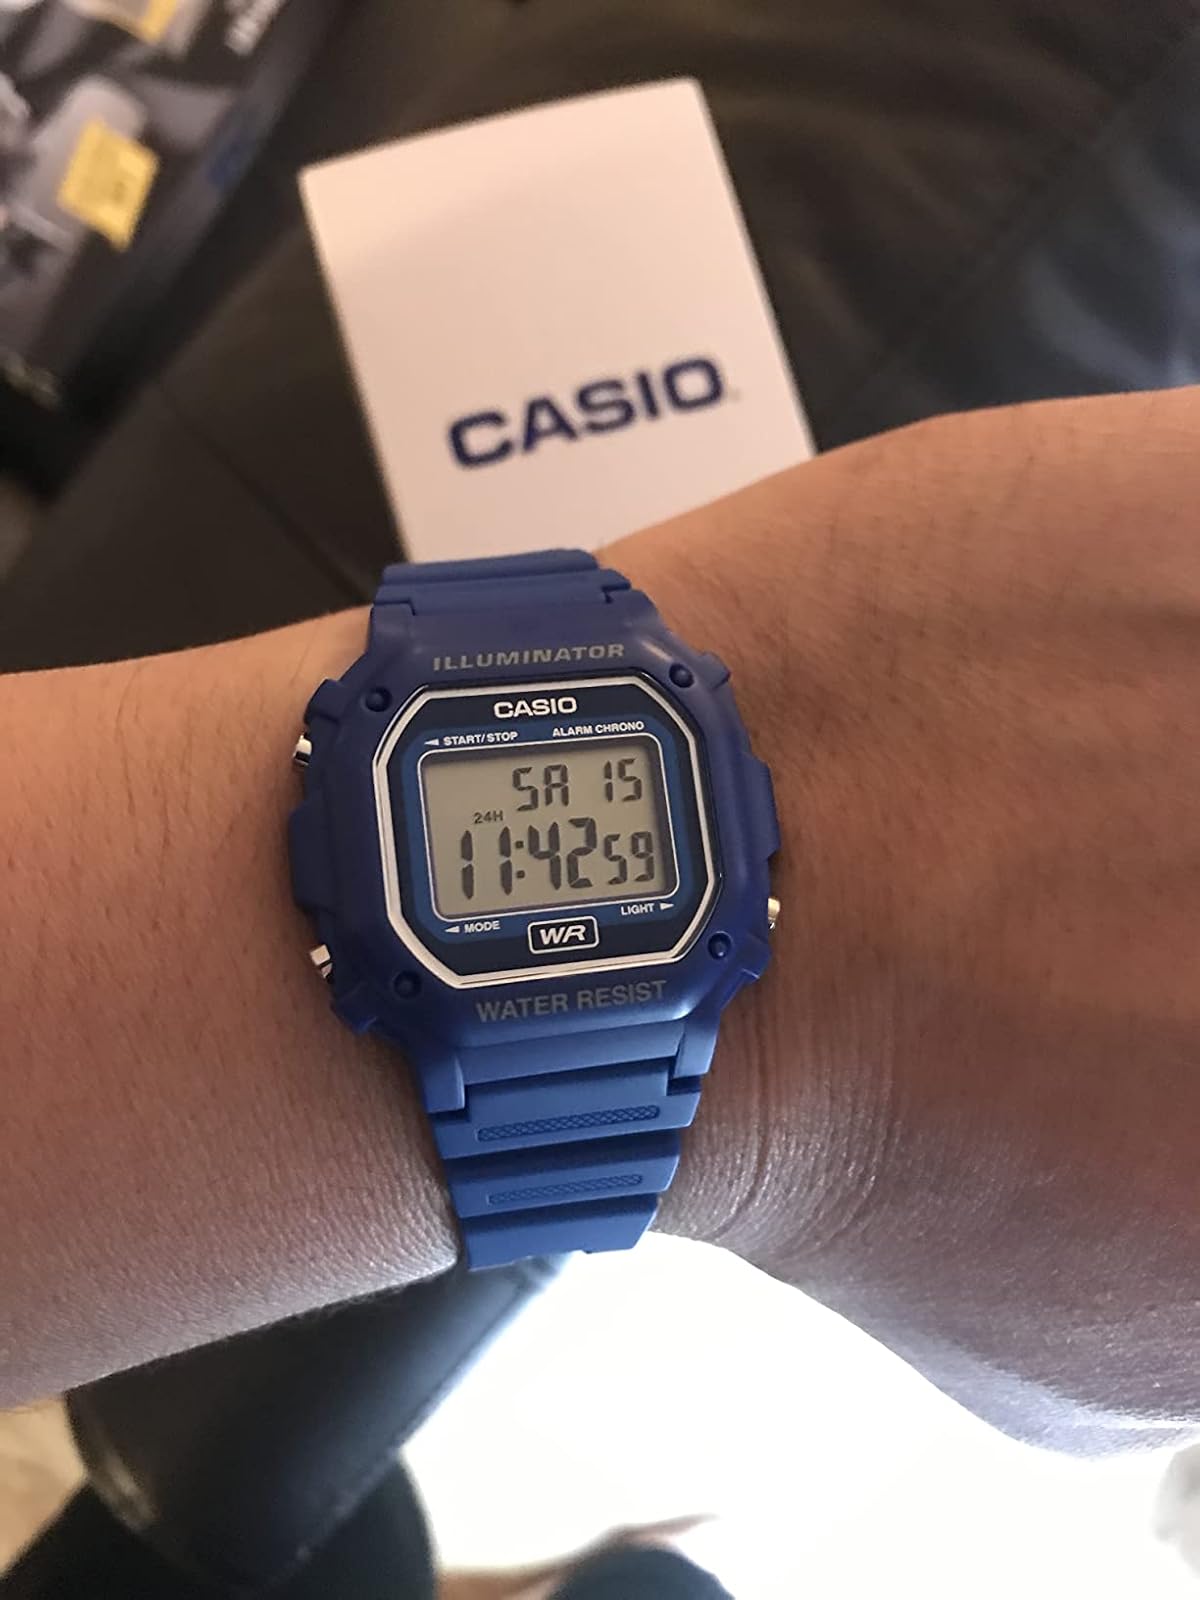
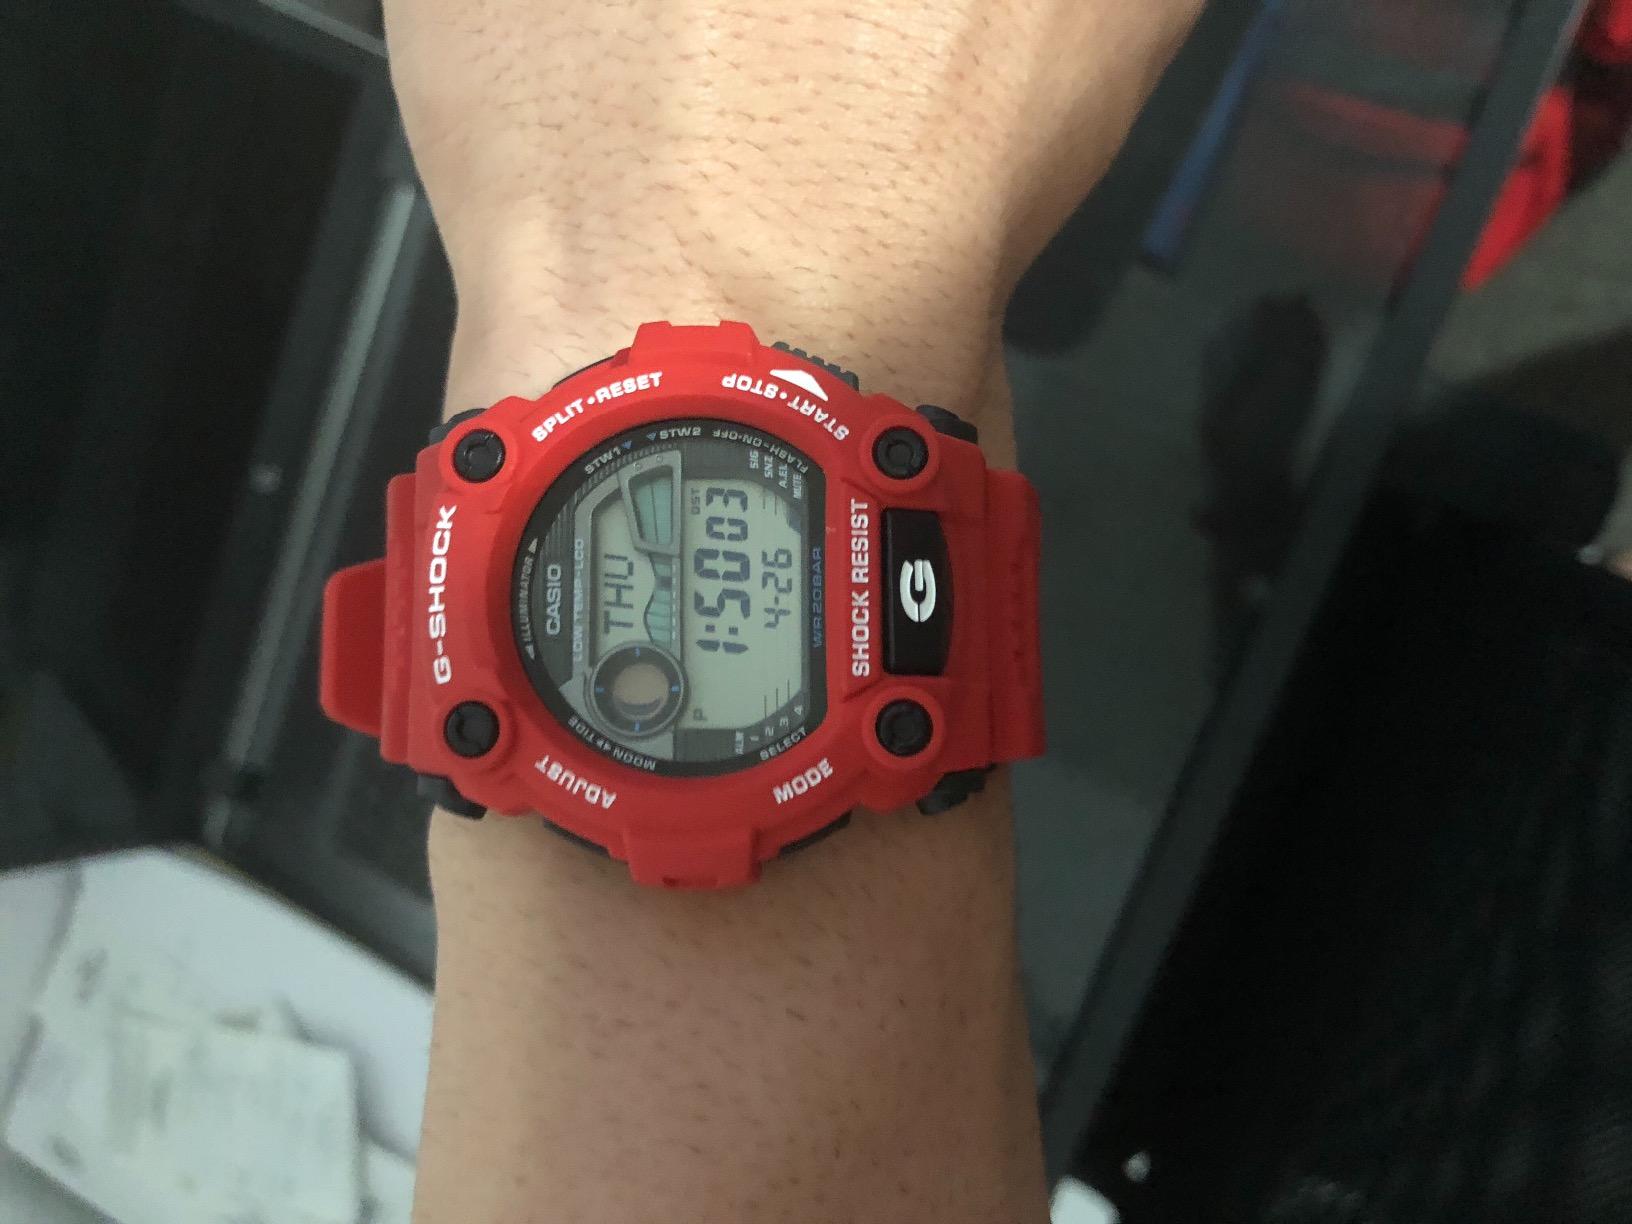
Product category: accessories_watch
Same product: no